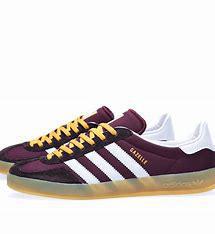
Brand: Adidas
Model: Gazelle Indoor